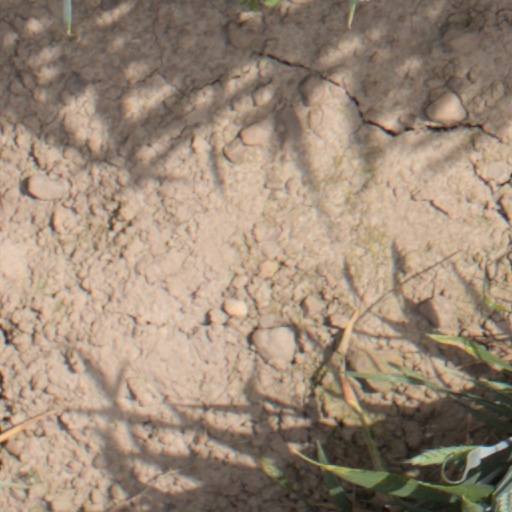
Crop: wheat